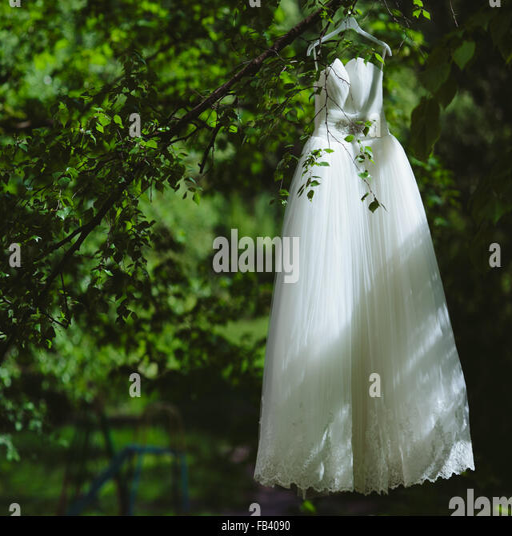
wedding dress hanging on a tree